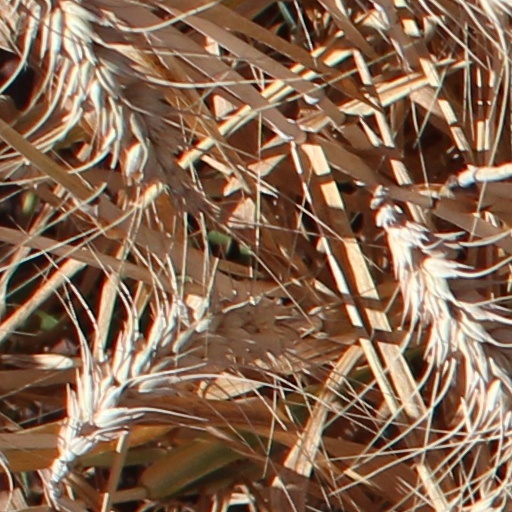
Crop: wheat